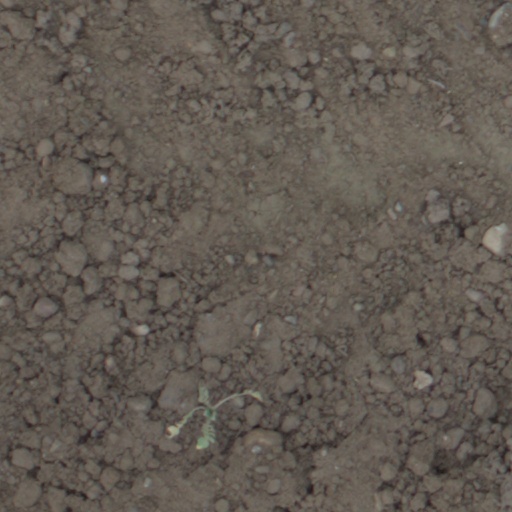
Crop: wheat